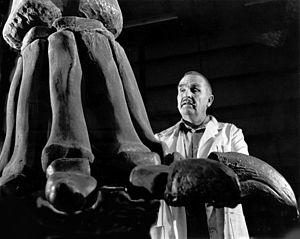
Supersaurus est un genre éteint de très grands dinosaures herbivores sauropodes de la famille des diplodocidés ayant vécu au Jurassique supérieur, il y a environ entre 157 et 145 Ma, en Amérique du Nord où il a été découvert dans la formation de géologique de Morrison du Colorado aux États-Unis en 1972, et au Portugal dans la formation Camadas de Alcobaça en 1987.
James A. Jensen, couramment appelé Jim Jensen, est un « chercheur d'os », plus connu sous le nom de « dinosaur Jim ».